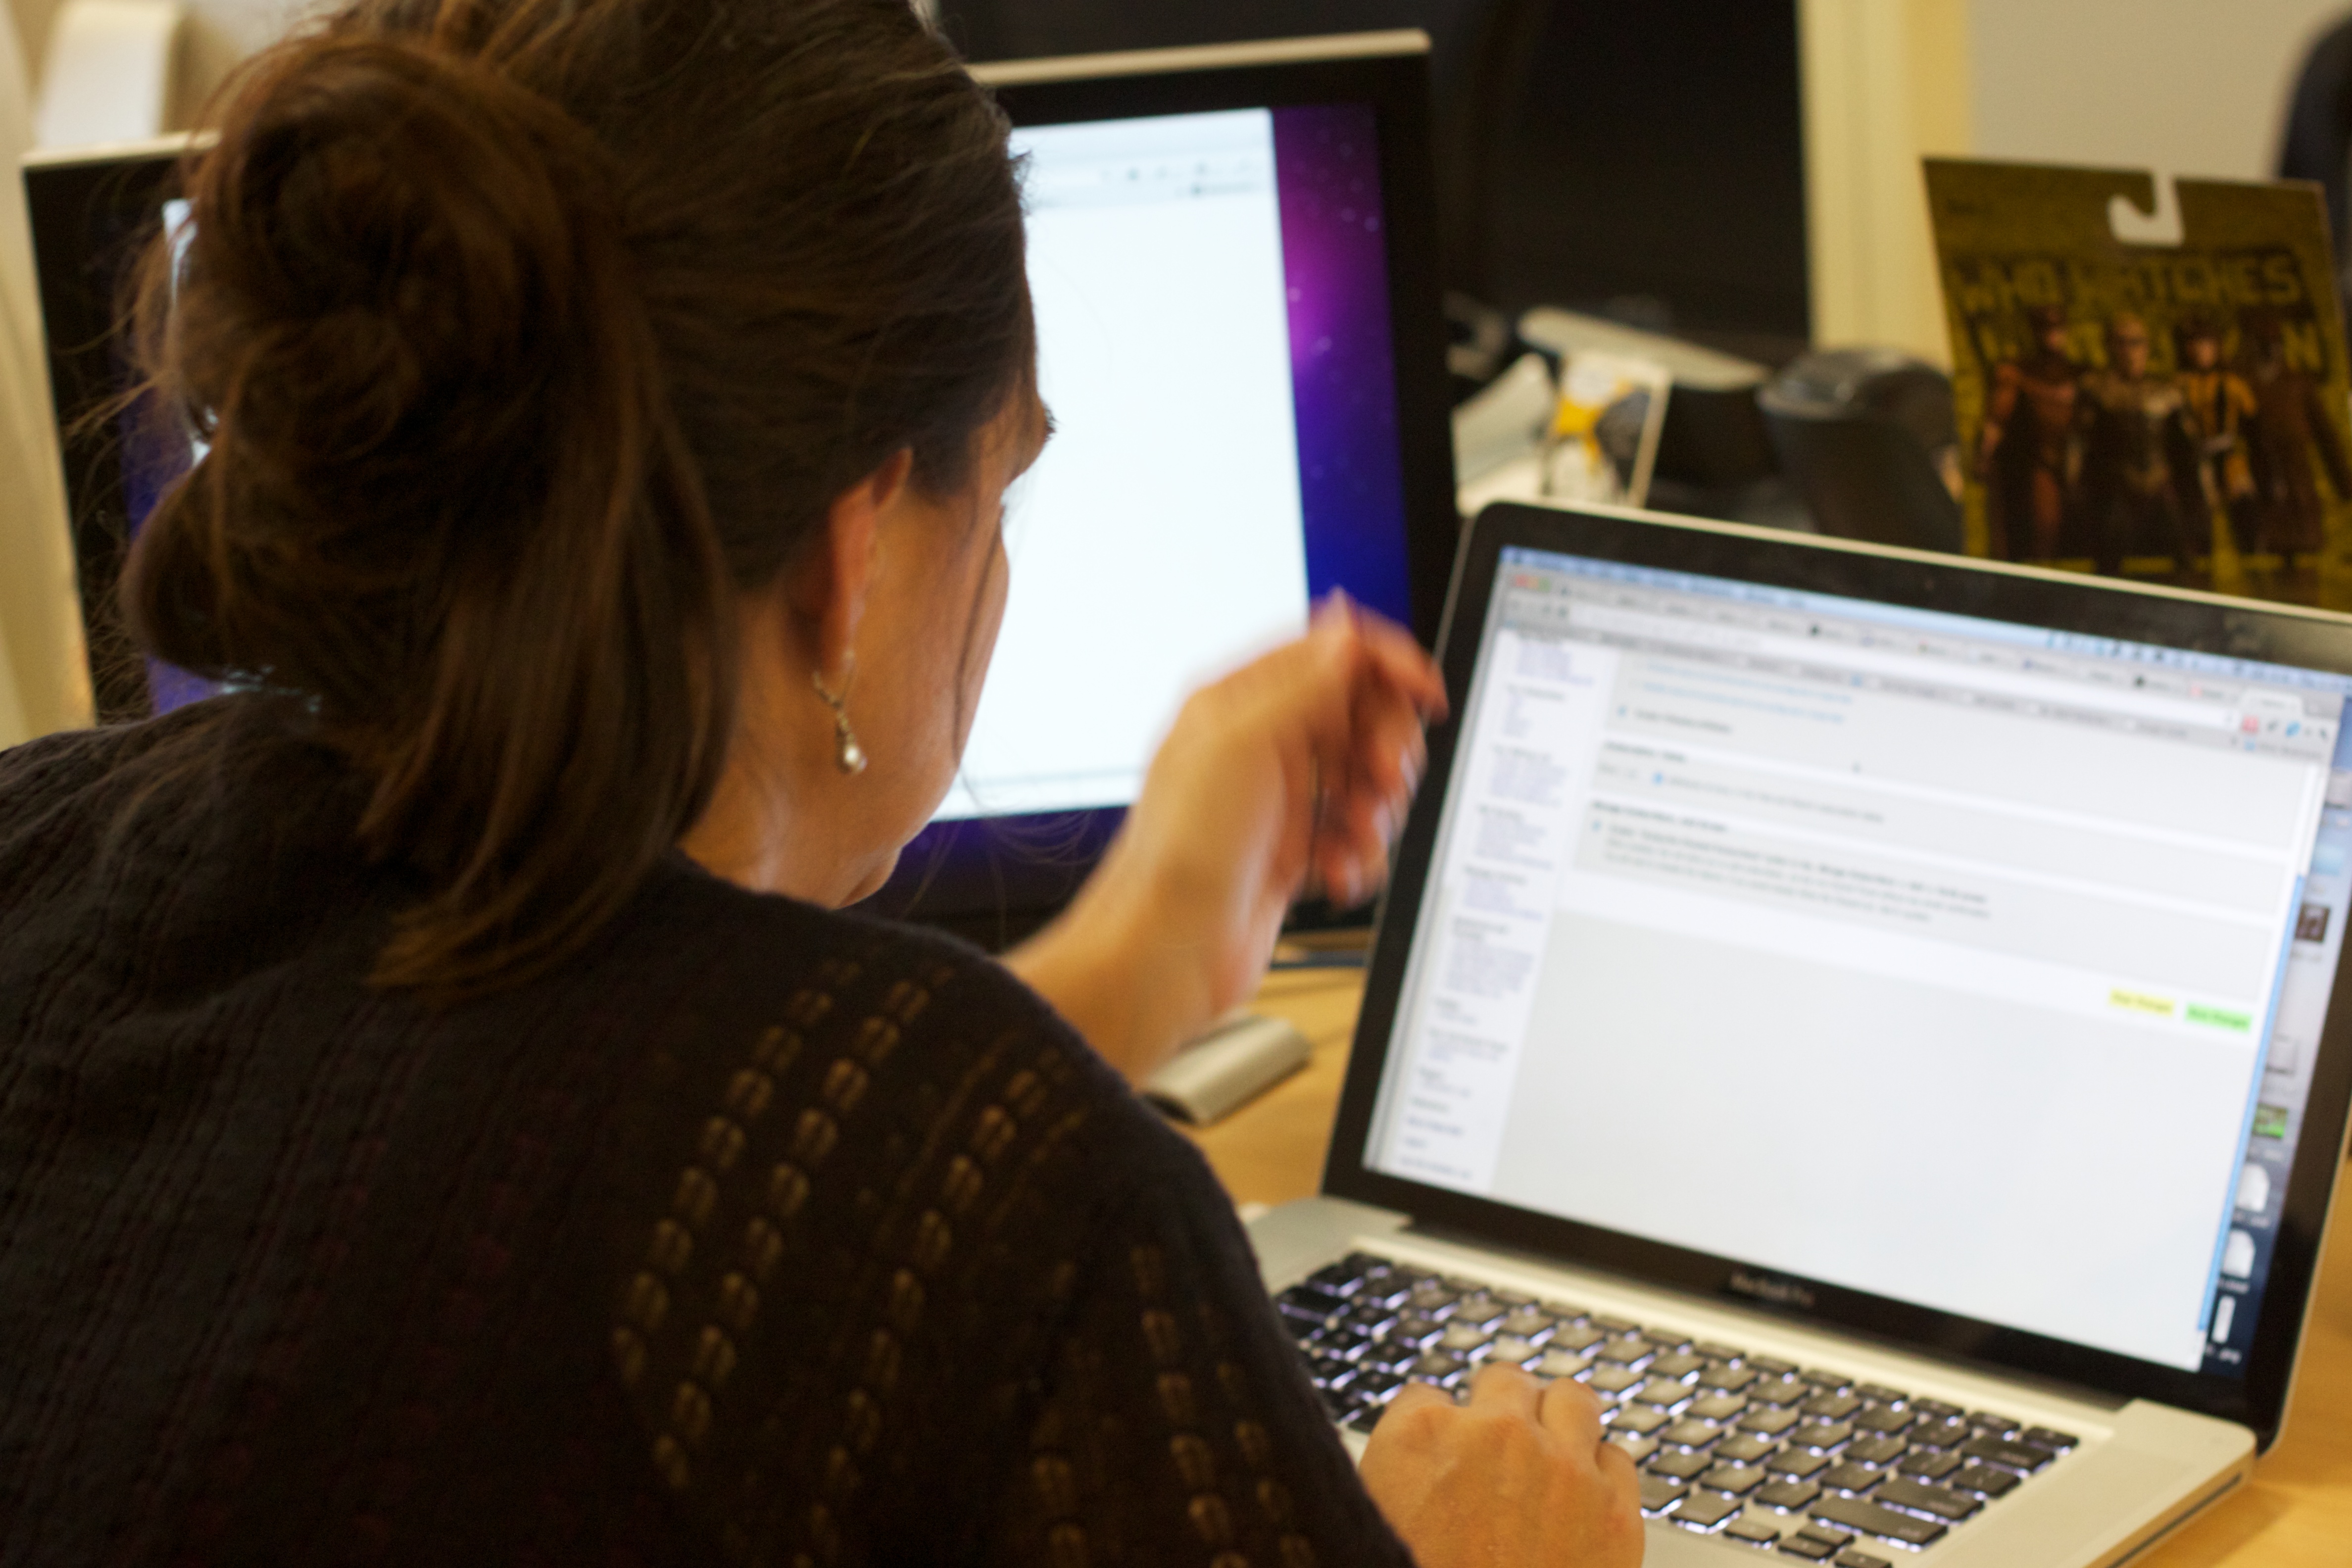
writing, conversation, learning, odyssey